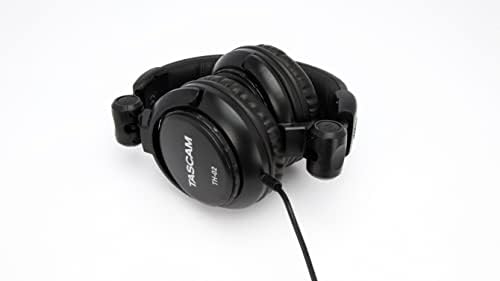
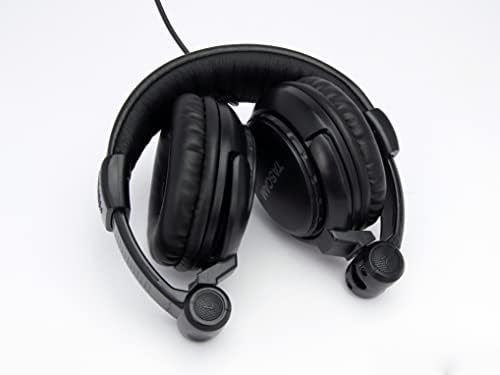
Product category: headphones
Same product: yes